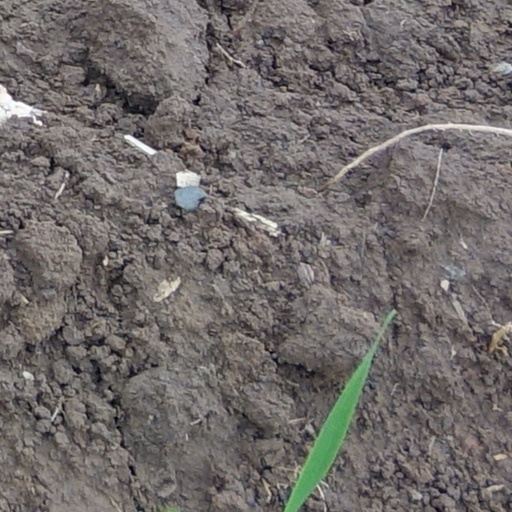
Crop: wheat